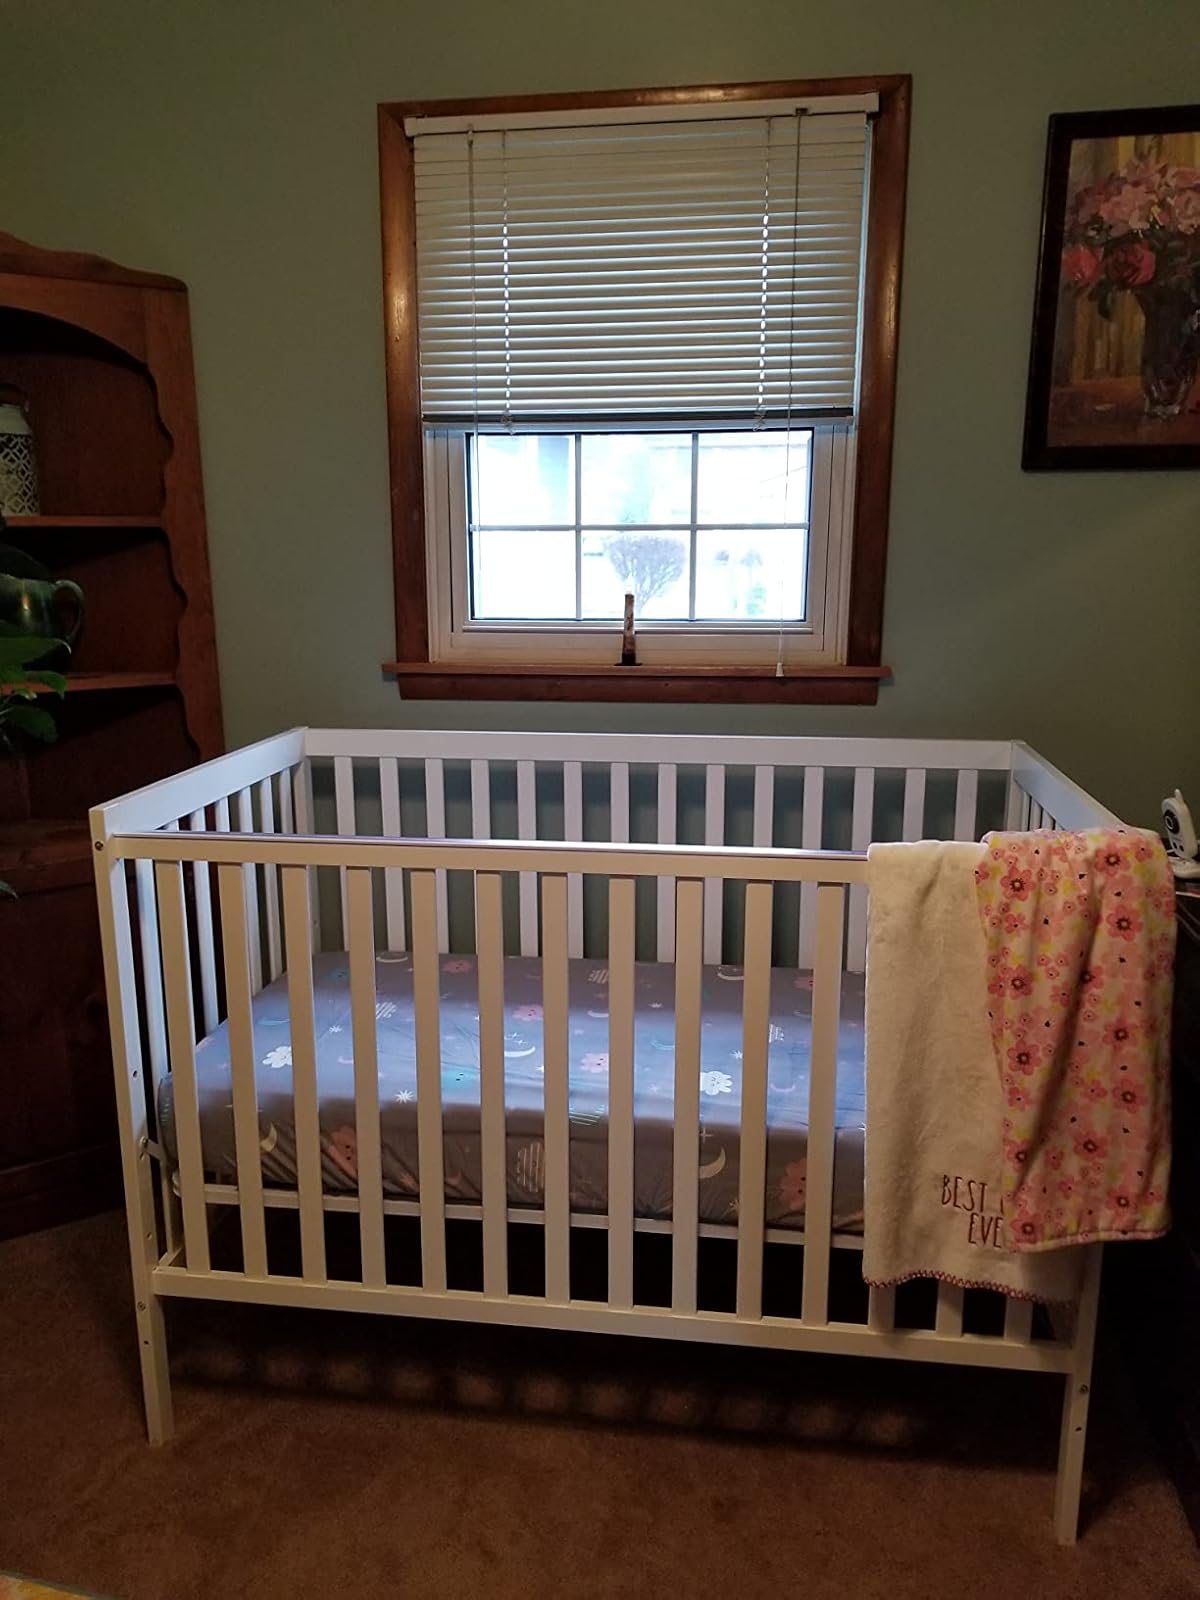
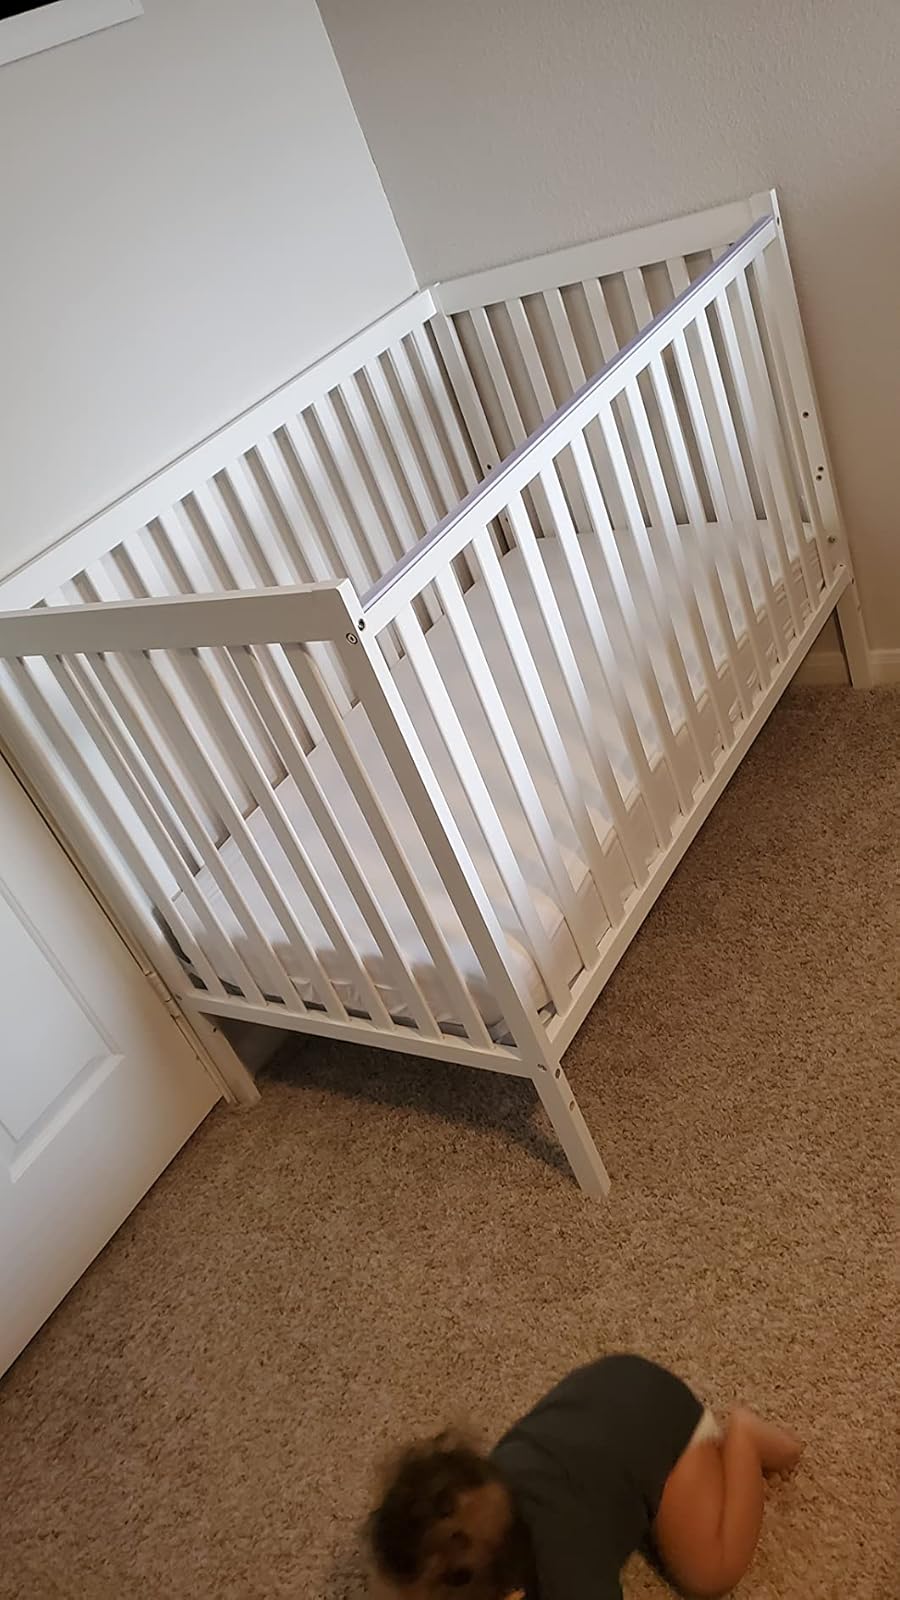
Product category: products_crib
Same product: yes